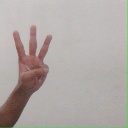
अक्षर: व